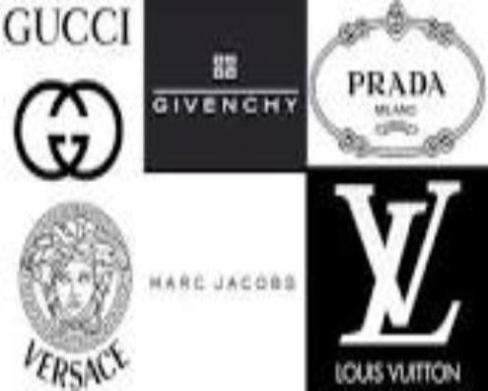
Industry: Clothes